Question: Please indicate a possible affordance area of the fork that can be used for holding
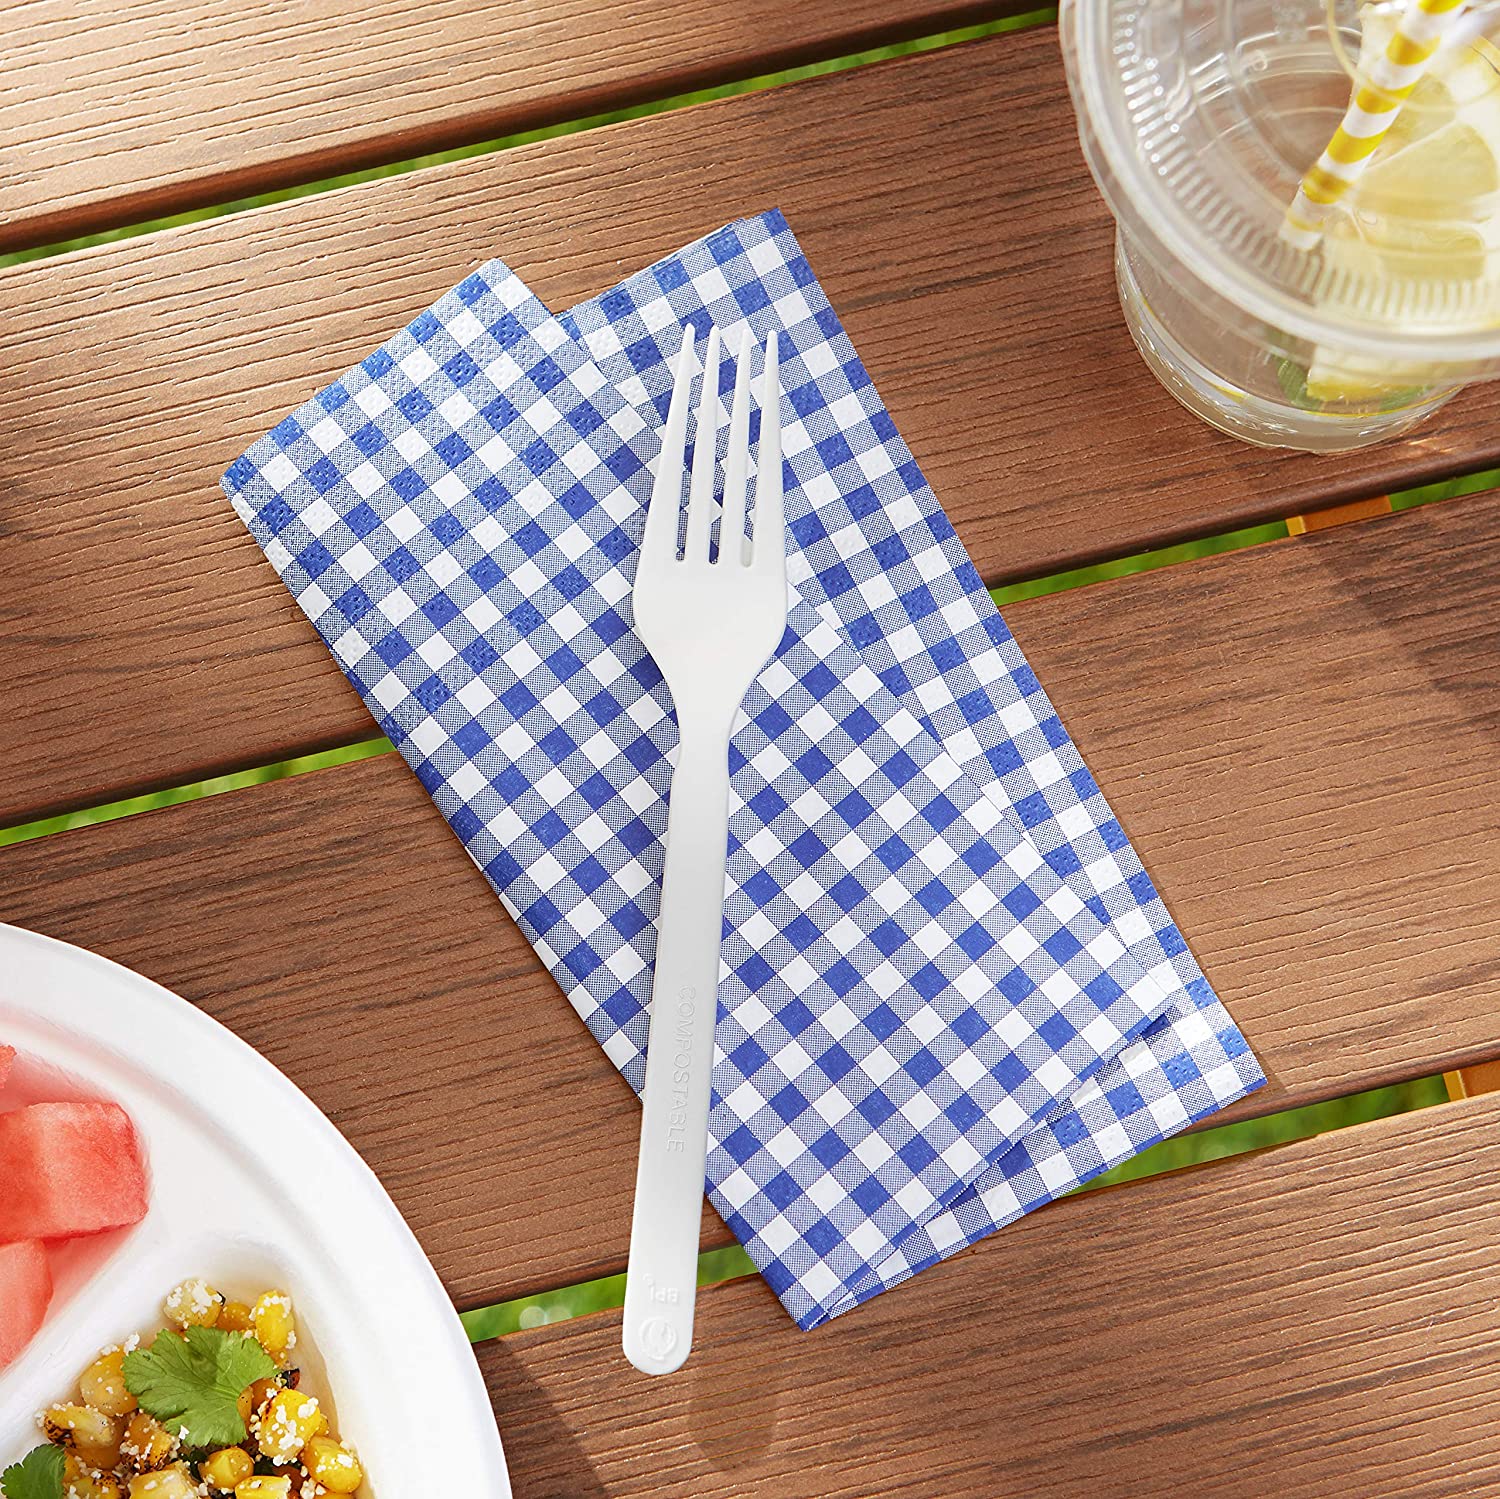
Answer: [632.755, 847.638, 721.34, 1340.936]